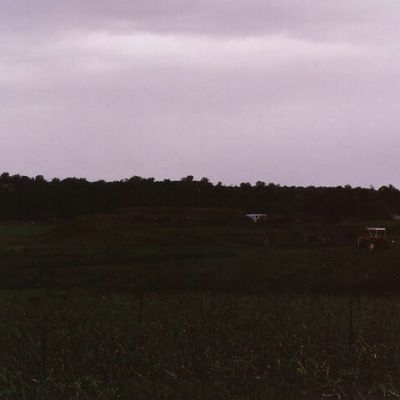
Cloud type: Stratocumulus (Sc)